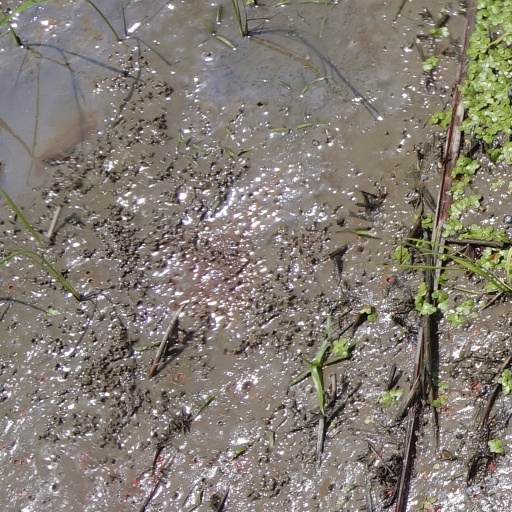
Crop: rice